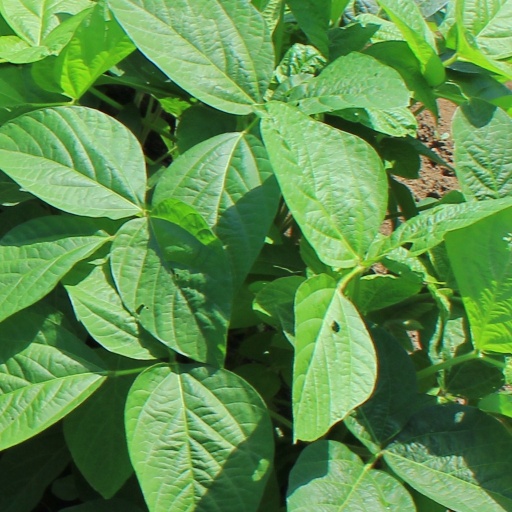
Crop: soybean